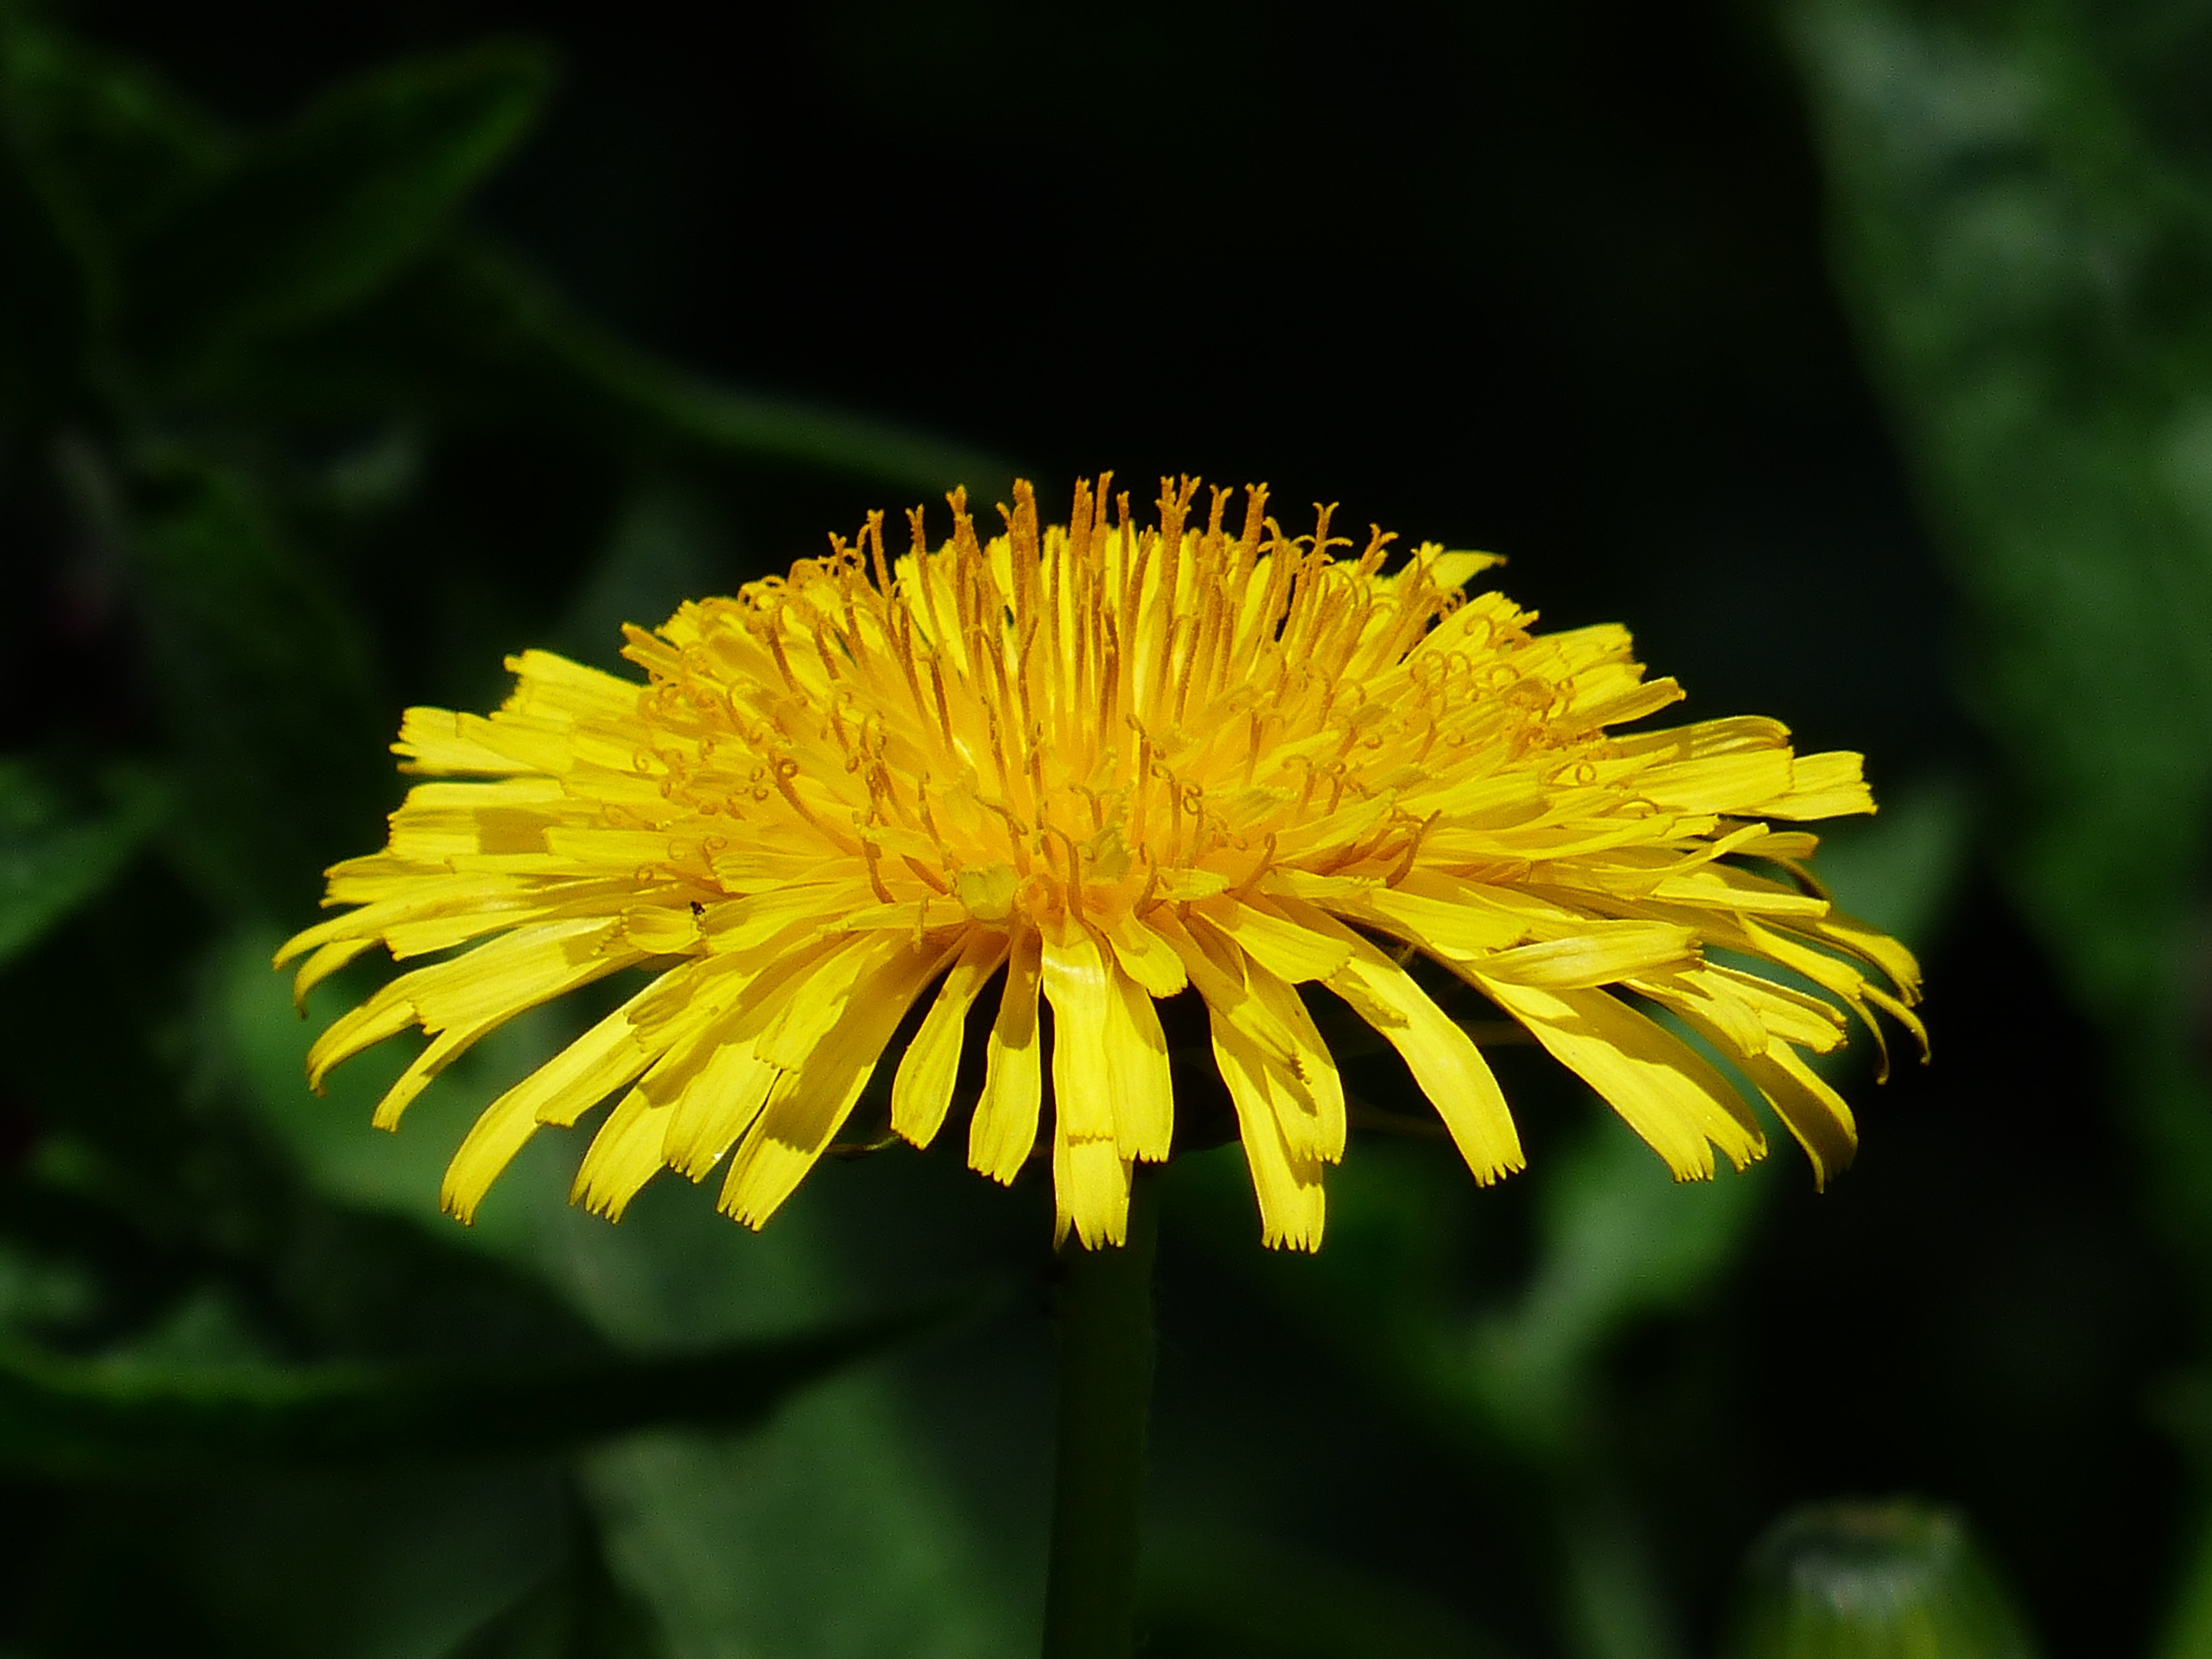
nature, blossom, plant, dandelion, flower, petal, bloom, summer, daisy, green, money, botany, yellow, flora, wildflower, flowers, close up, pointed flower, asteraceae, taraxacum, nectar, bees, composites, macro photography, flowering plant, common dandelion, daisy family, ruderalia, annual plant, plant stem, land plant, bee pasture plant